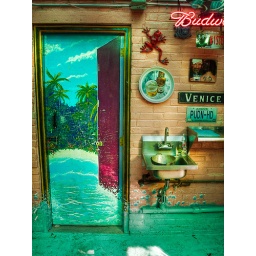
Wall behind the boat bar at Venice Cafe, an art bar located in south St. Louis city